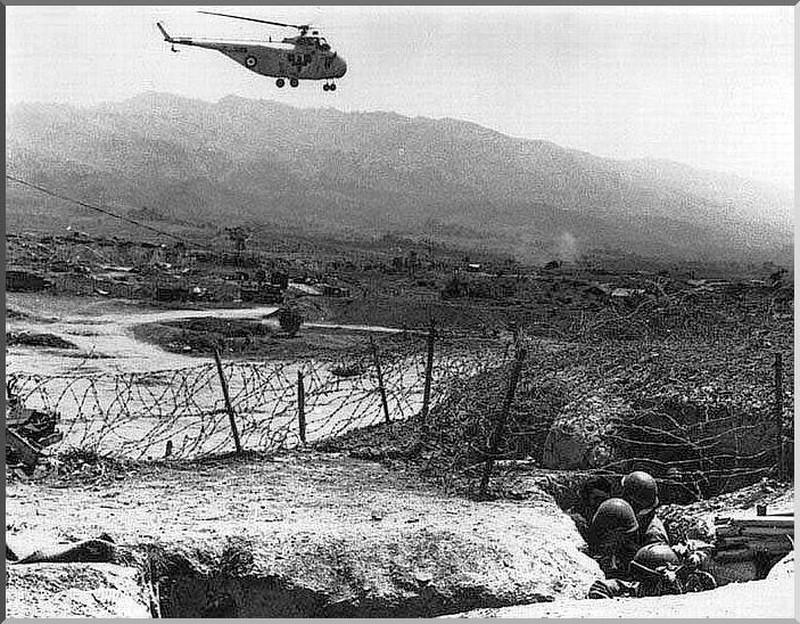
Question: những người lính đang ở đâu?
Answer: những người lính đang ở dưới hào